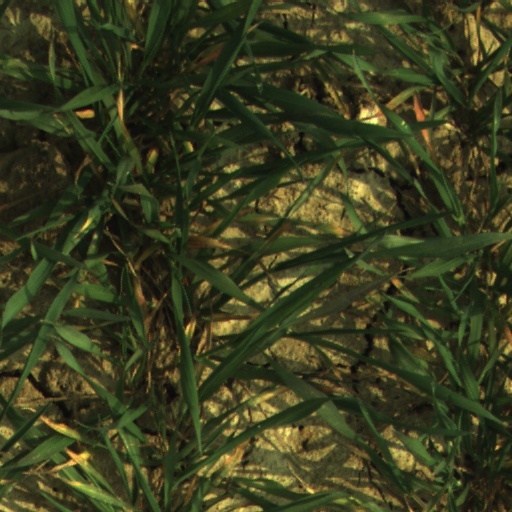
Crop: wheat